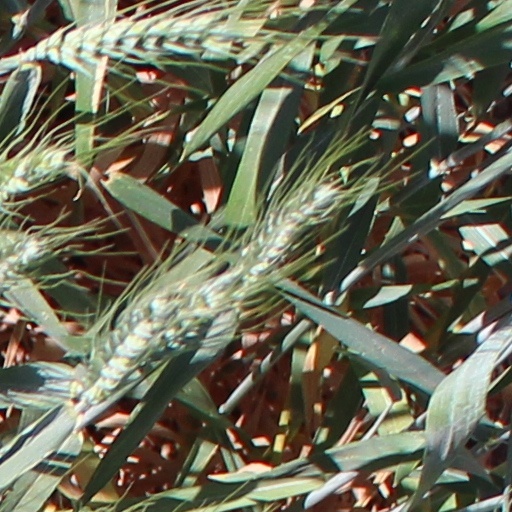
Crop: wheat